Ben and Polly

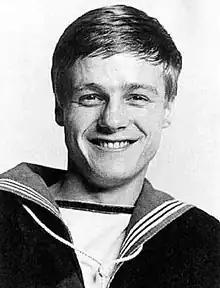
Michael Craze as Ben Jackson

Benjamin "Ben" Jackson and Polly, sometimes called Polly Wright in spin-off material, are fictional characters played by Michael Craze and Anneke Wills, in the long-running British science fiction television series "Doctor Who".